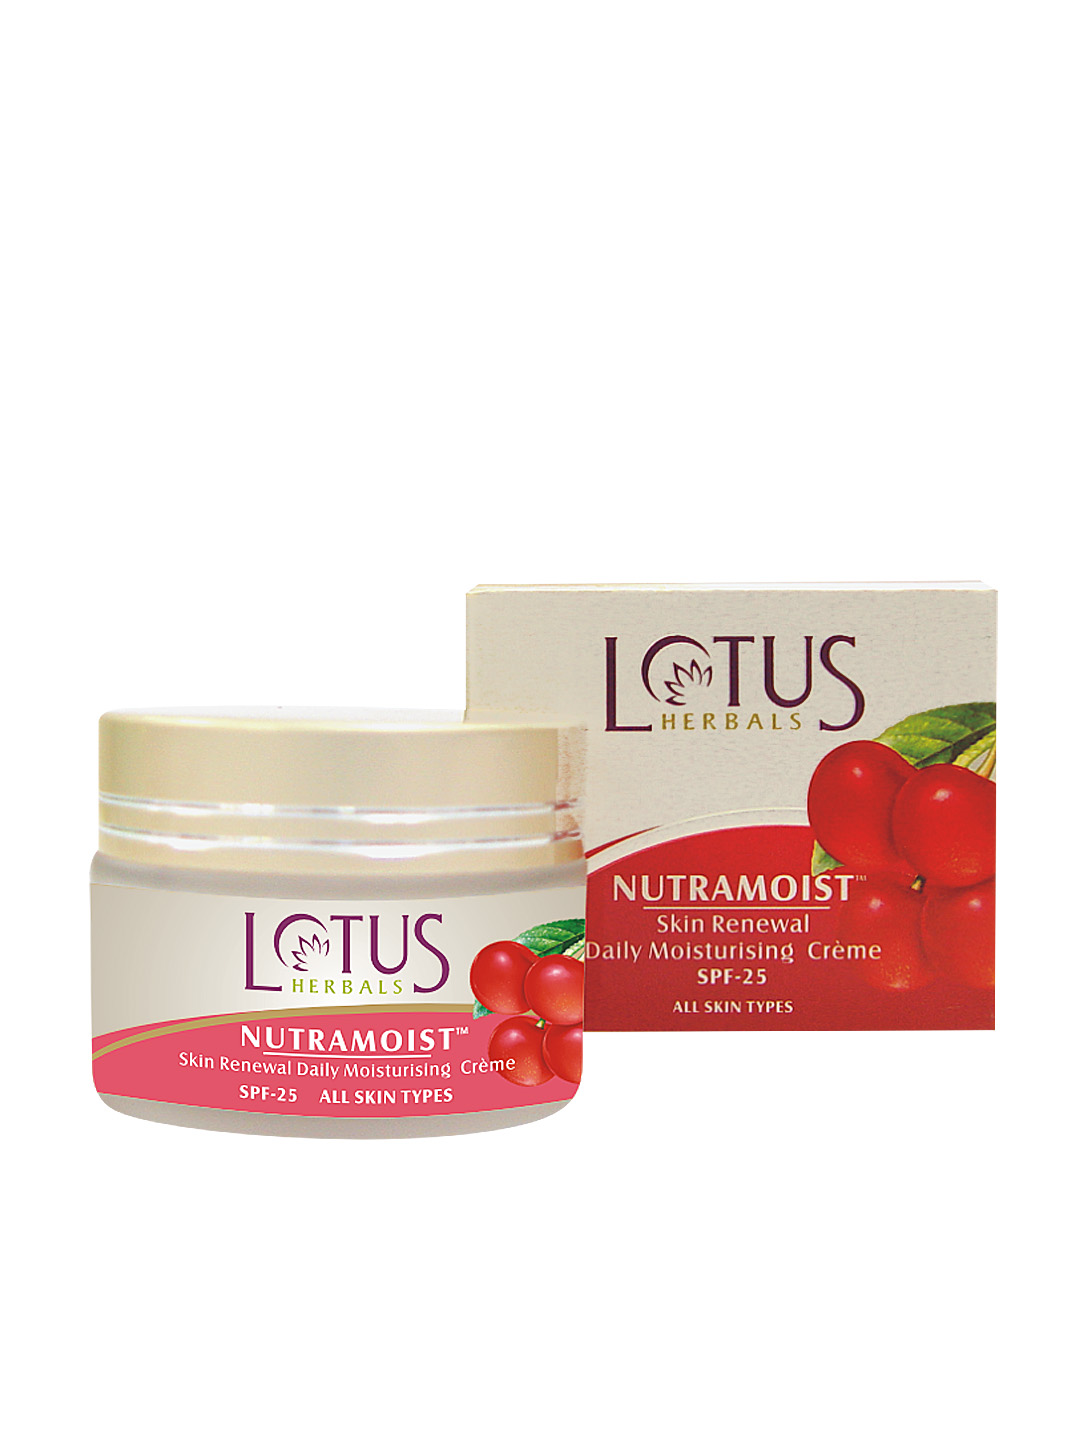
Lotus Herbals Nutramoist Skin Renewal Daily Cream
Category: Personal Care / Skin Care / Face Moisturisers
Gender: Women
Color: Cream
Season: Spring 2017
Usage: Casual